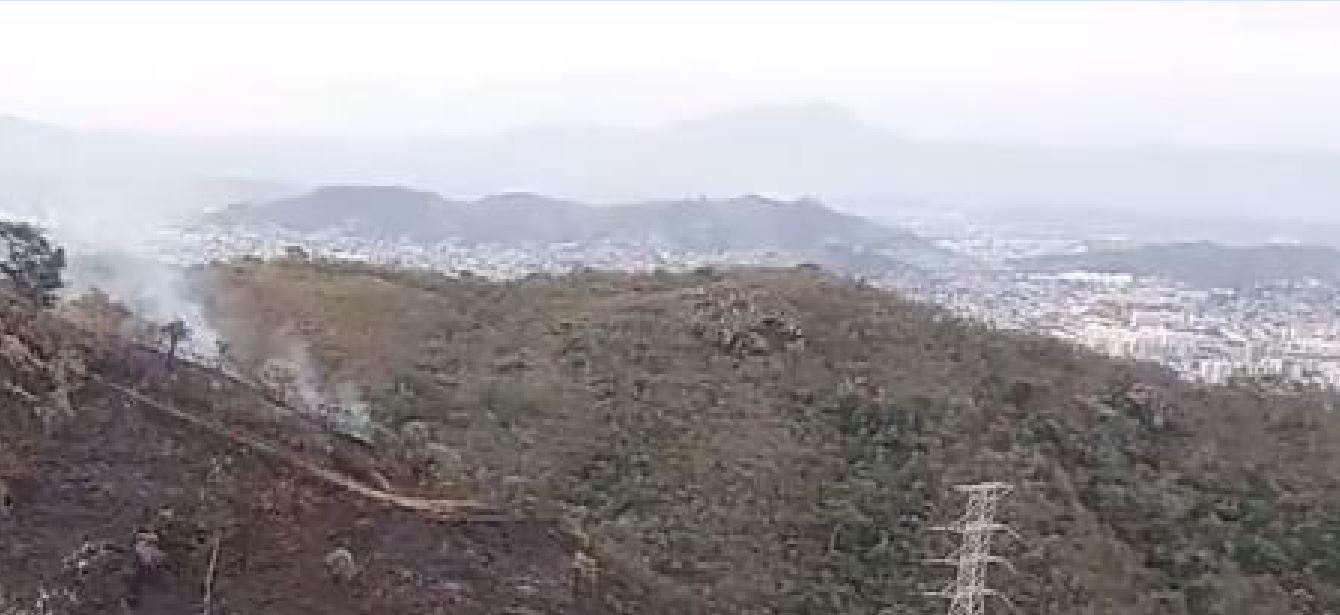
Fire: no
Smoke: yes